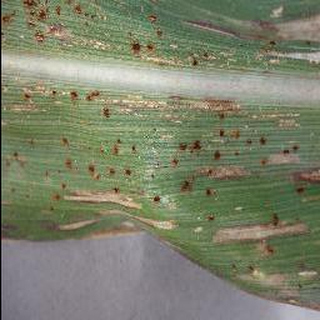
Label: corn_cercospora_leaf_spot